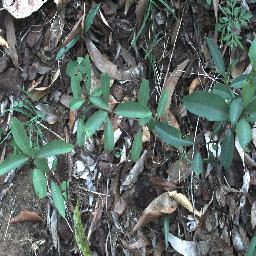
Label: rubber_vine